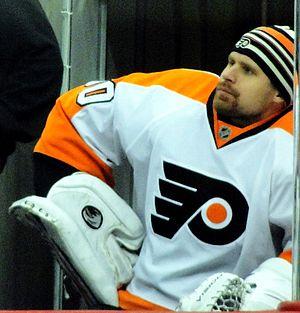
Ilia Nikolaïevitch Bryzgalov - en russe : Илья Николаевич Брызгалов, et en anglais : Ilya Bryzgalov - est un joueur professionnel russe de hockey sur glace évoluant au poste de gardien de but.